John Wilce

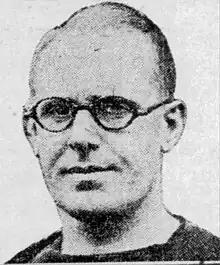

John Woodworth Wilce (May 12, 1888 – May 17, 1963) was an American college football player and coach, physician, and university professor. He served as the head football coach at Ohio State University from 1913 to 1928, compiling a record of 78–33–9. Wilce coached Chic Harley and led Ohio State to their first win over rival Michigan, in 1919. He was inducted into the College Football Hall of Fame as a coach in 1954.